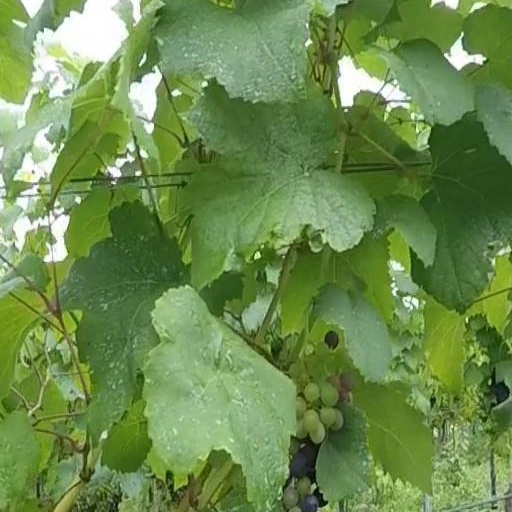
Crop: grape